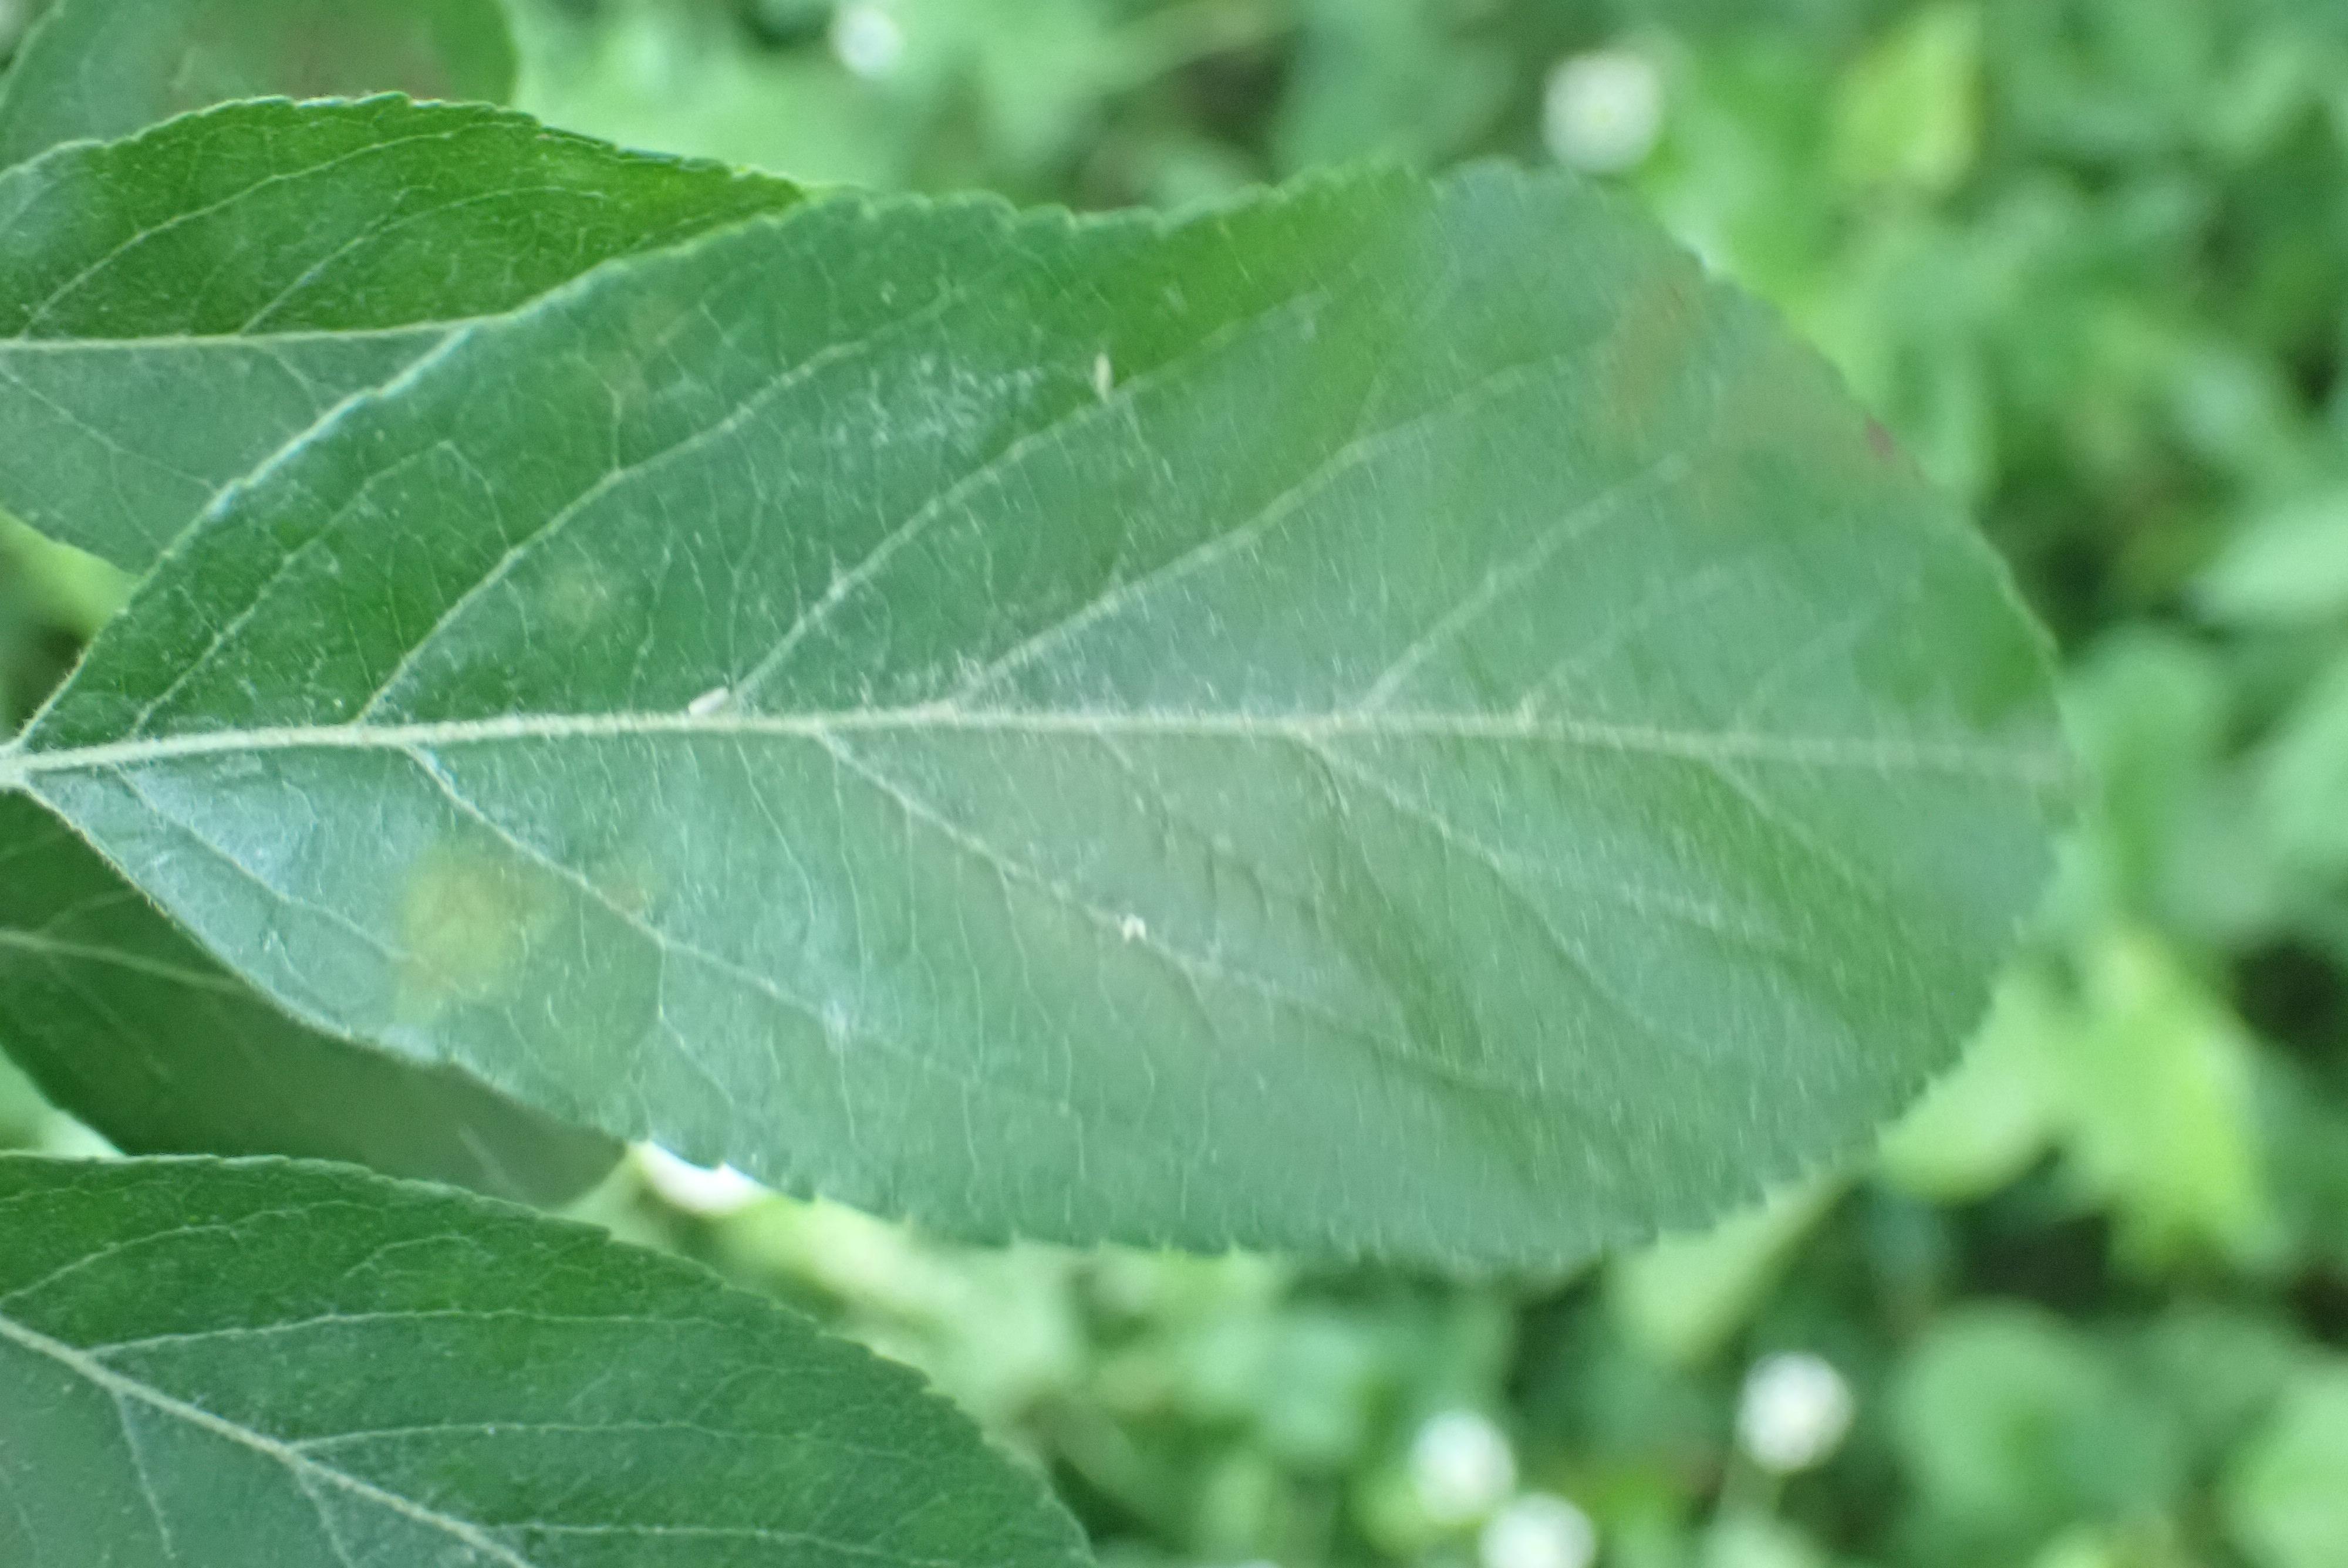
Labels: scab